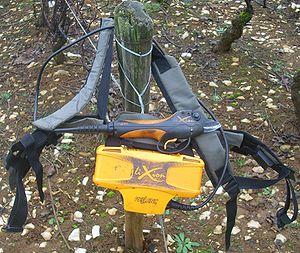
Sécateur électrique (marque Pellenc)
La taille de la vigne est une opération viticole ayant pour but de limiter la croissance démesurée de la vigne pour régulariser la production des raisins en qualité et en quantité. Elle s'effectue généralement pendant le repos végétatif, en hiver, tout en prenant en compte le risque de gelées.